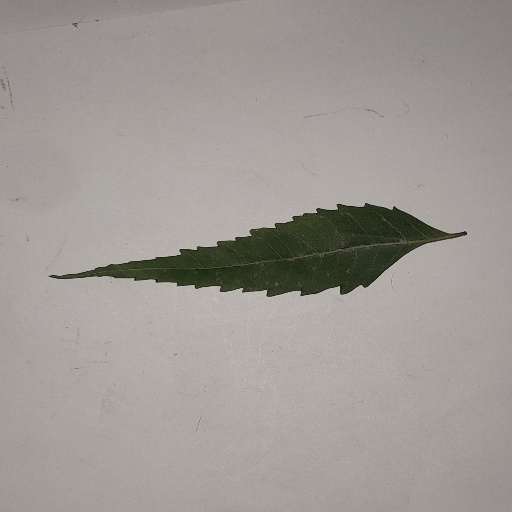
Species: Neem
Leaf condition: Healthy Leaf